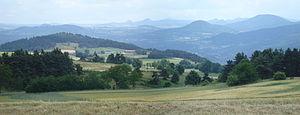
Les monts du Velay sont les massifs montagneux situés dans l’ancienne province française du Velay. Ils se trouvent dans les deux tiers est du département de la Haute-Loire, au sud de la région Auvergne-Rhône-Alpes et au centre-est du Massif central.
Le Velay [vəlɛ] est une ancienne province française située au sud-est du Massif central. Il correspond à l'ancien territoire gaulois des Vellavi que mentionne Jules César, ou des Velauni qui apparaissent sur les cartes de Ptolémée. Ses limites naturelles sont bien délimitées par le relief et les cours d'eau.